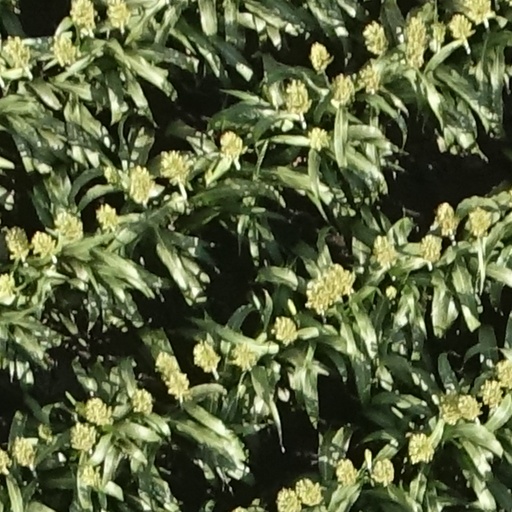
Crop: sorghum